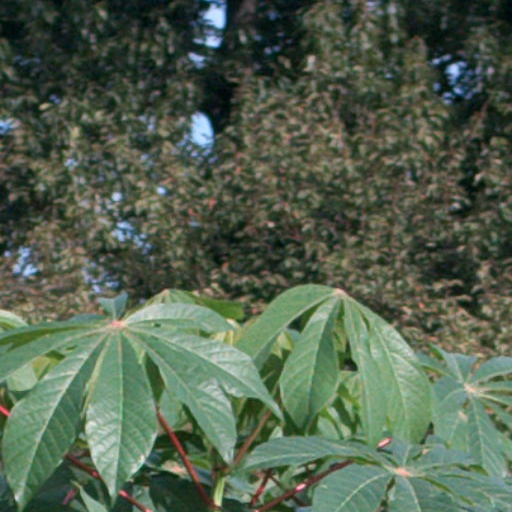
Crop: cassava